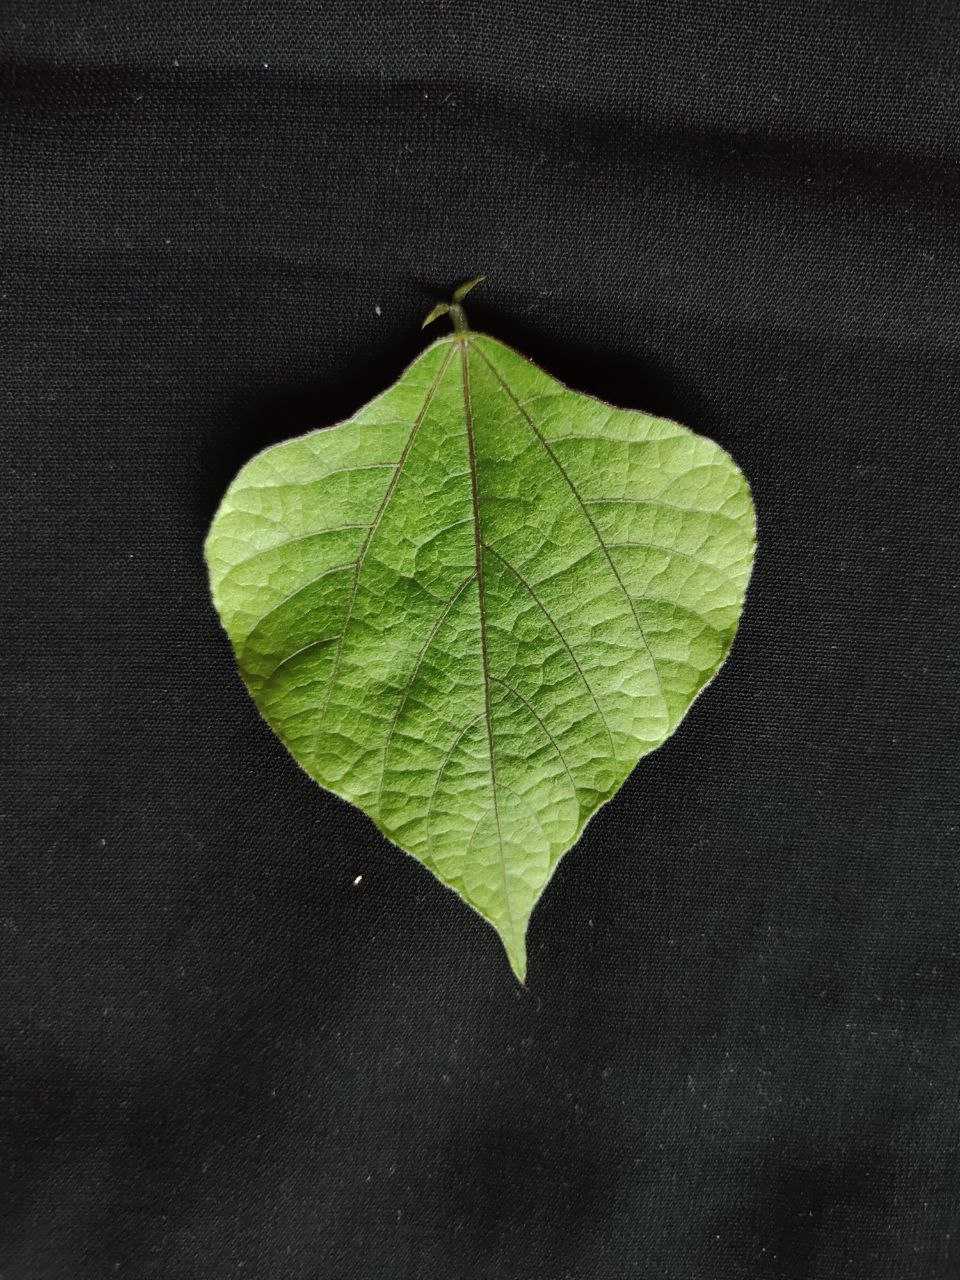
Crop: bean
Leaf condition: Fresh Leaf